In Your Dreams (2013 TV series)

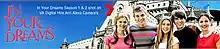
Main cast

In Your Dreams (also known as Sommer Deines Lebens) is an Australian children's drama television series that was first screened on the Seven Network's digital channel 7TWO from 22 November 2013 to 27 December 2013. A second season, known as "In Your Dreams 2", was screened from 15 June 2014. The series is a Southern Star Entertainment Production for NDR Germany and the Seven Network Australia.